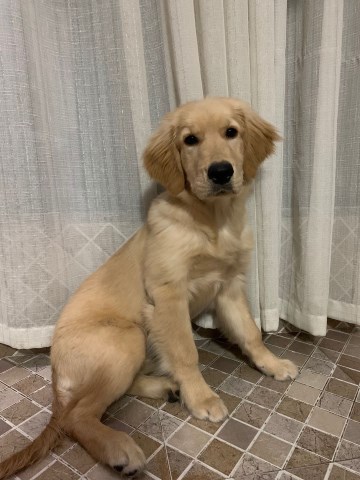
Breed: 5355-n000126-golden_retriever